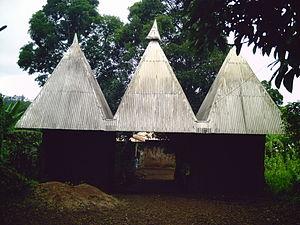
Case traditionnelle à l'entrée d'une concession à Baham, Ouest du Cameroun en Afrique centrale. Cette case n'est pas habitée et sert juste de décoration à la concession.
Baham est une commune du Cameroun située dans la région de l'Ouest et le département des Hauts-Plateaux, en pays Bamiléké.